Inland Waterways Association

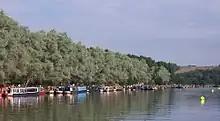
IWA Rally at Beale Park, 2006

The association has organised 60 editions of the IWA National Festival & Boat Show, run entirely by volunteers. These regularly attracted large numbers of boats and visitors. For example, the rally at Beale Park in 2006 on the Thames above Reading had 600 boats and 28,000 visitors.